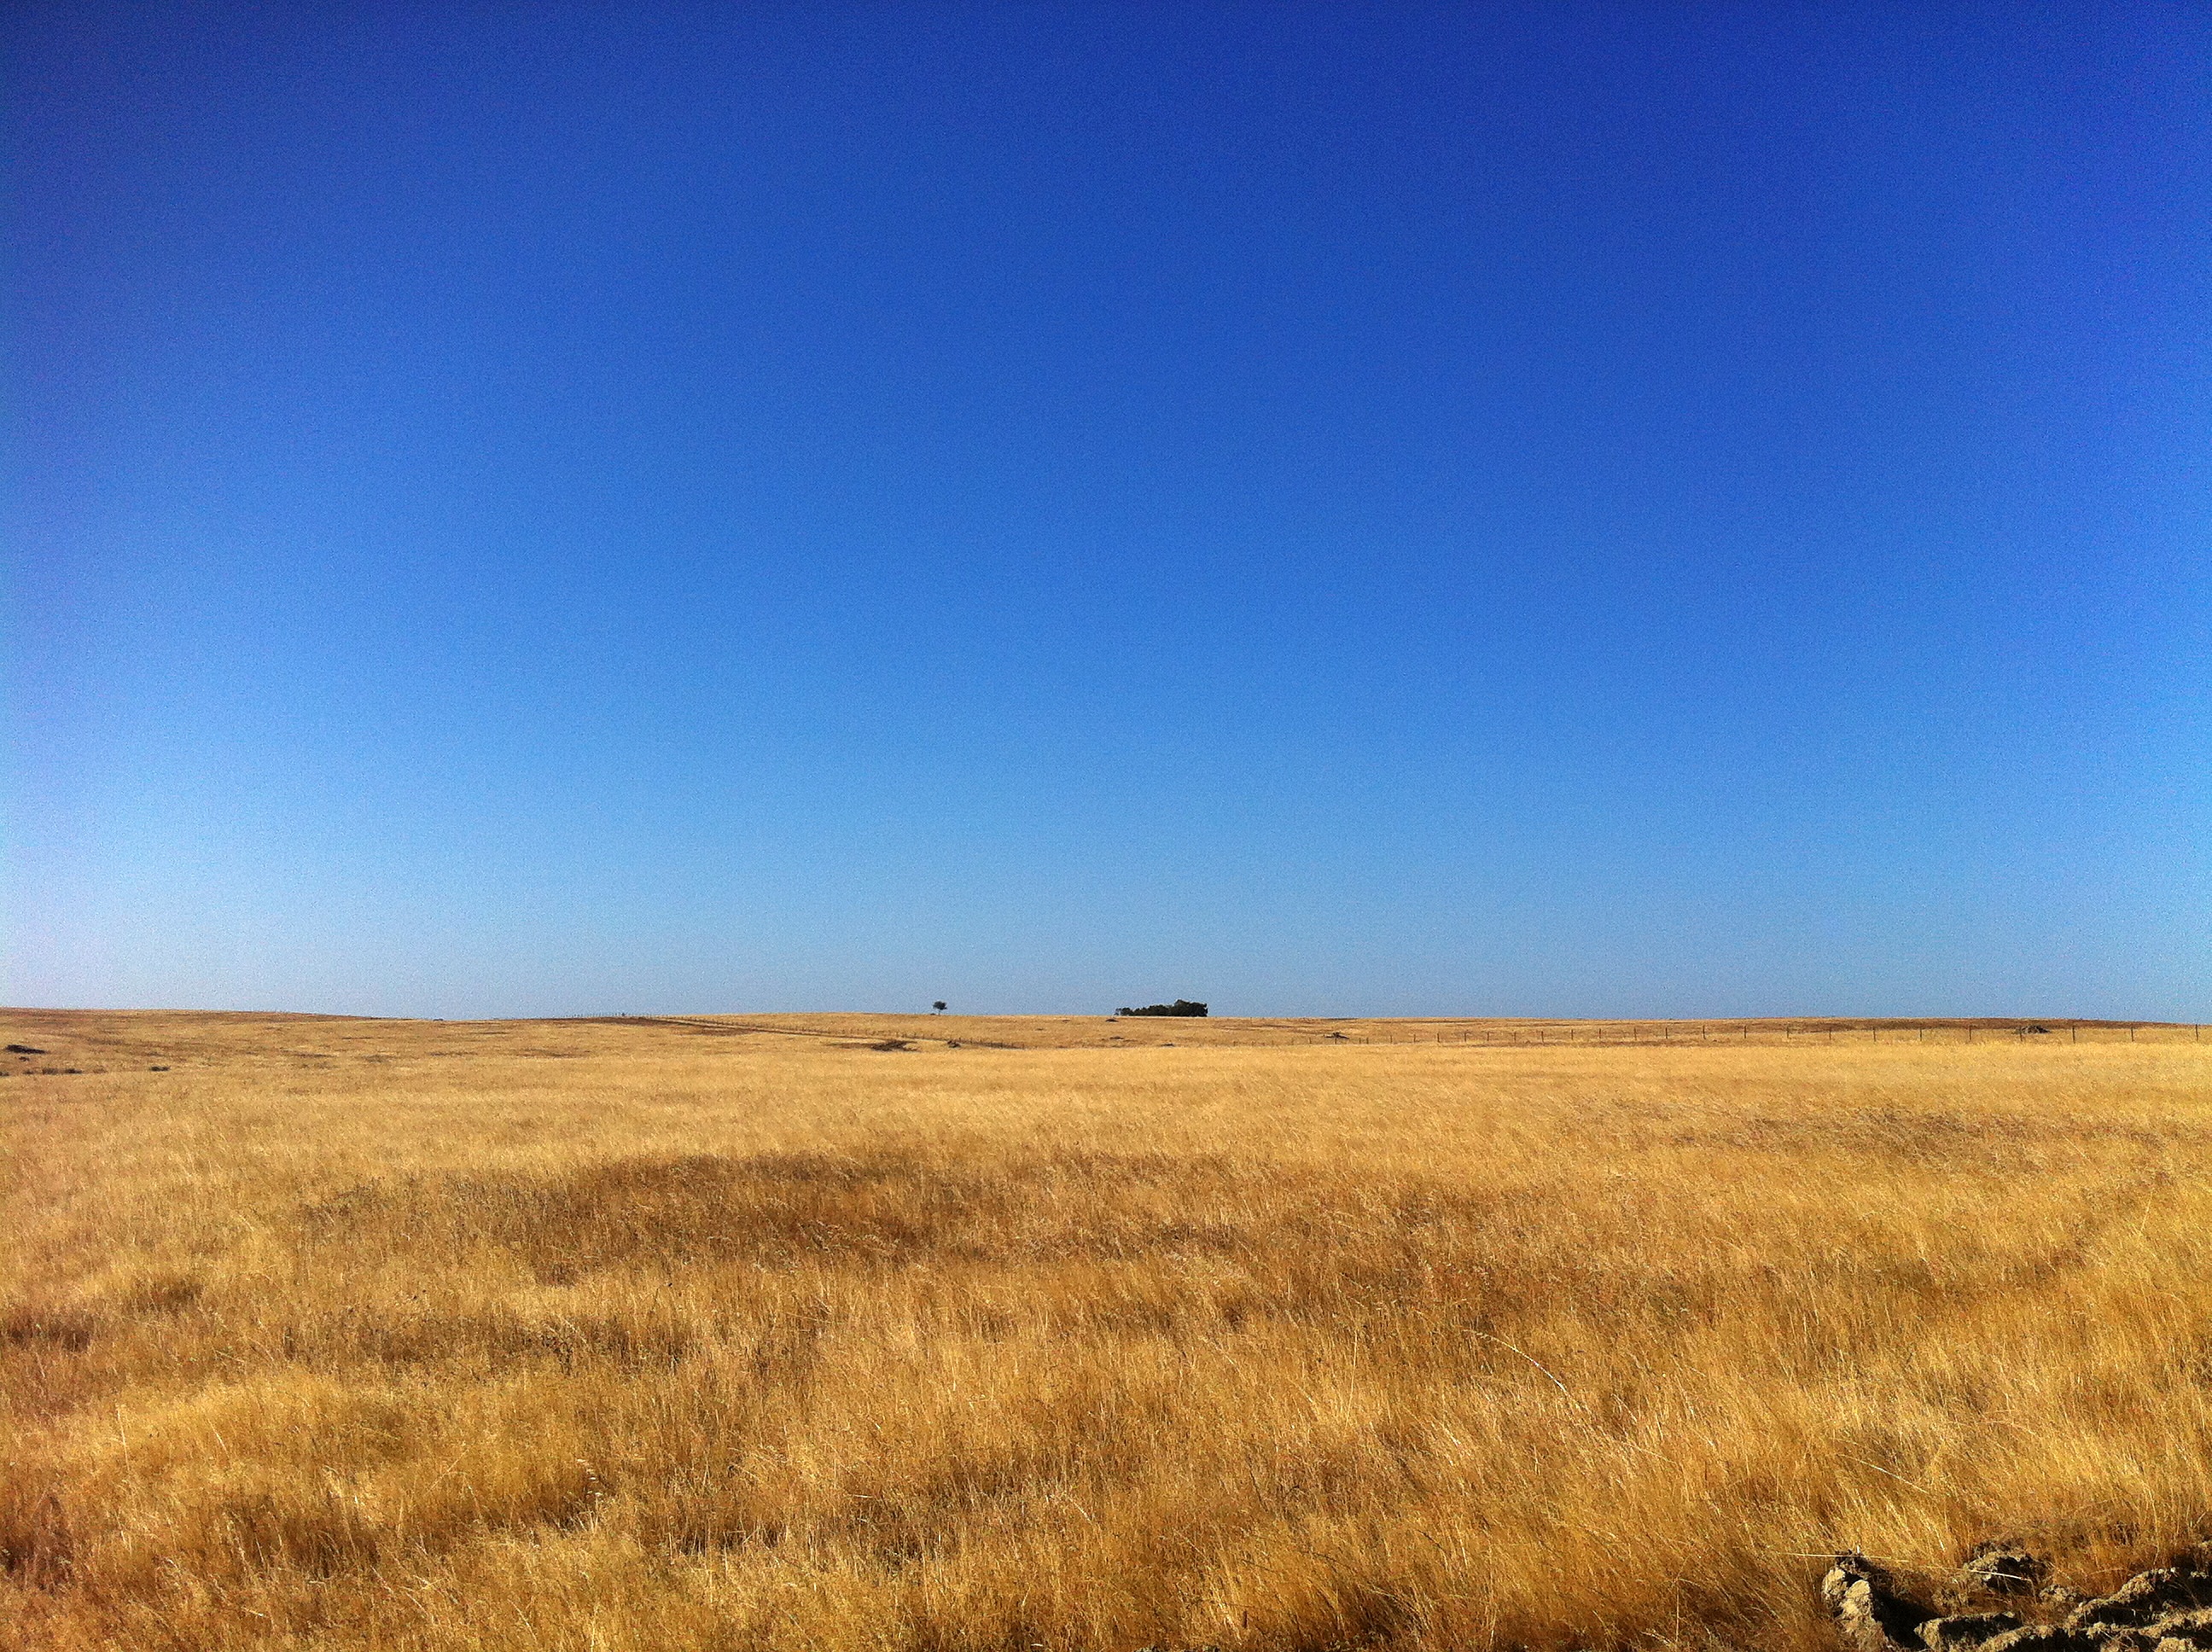
landscape, grass, horizon, fence, plant, sky, field, wheat, prairie, summer, food, crop, soil, agriculture, savanna, plain, grassland, plateau, portugal, habitat, ecosystem, desertification, steppe, rural area, alentejo, flowering plant, beja, castro verde, natural environment, grass family, land plant, ecoregion